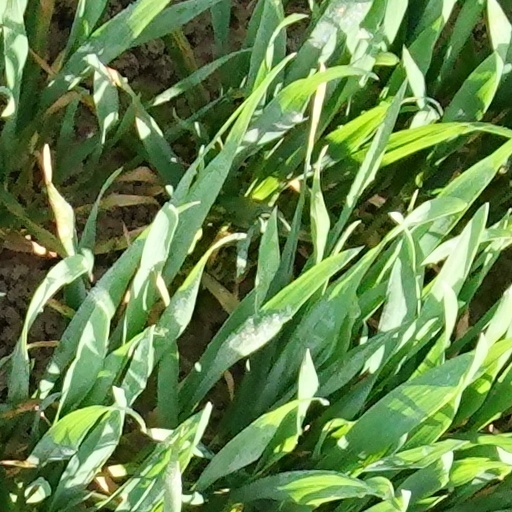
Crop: wheat